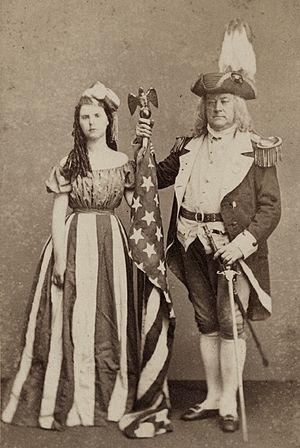
Frederick Coombs, est un excentrique et photographe américain.